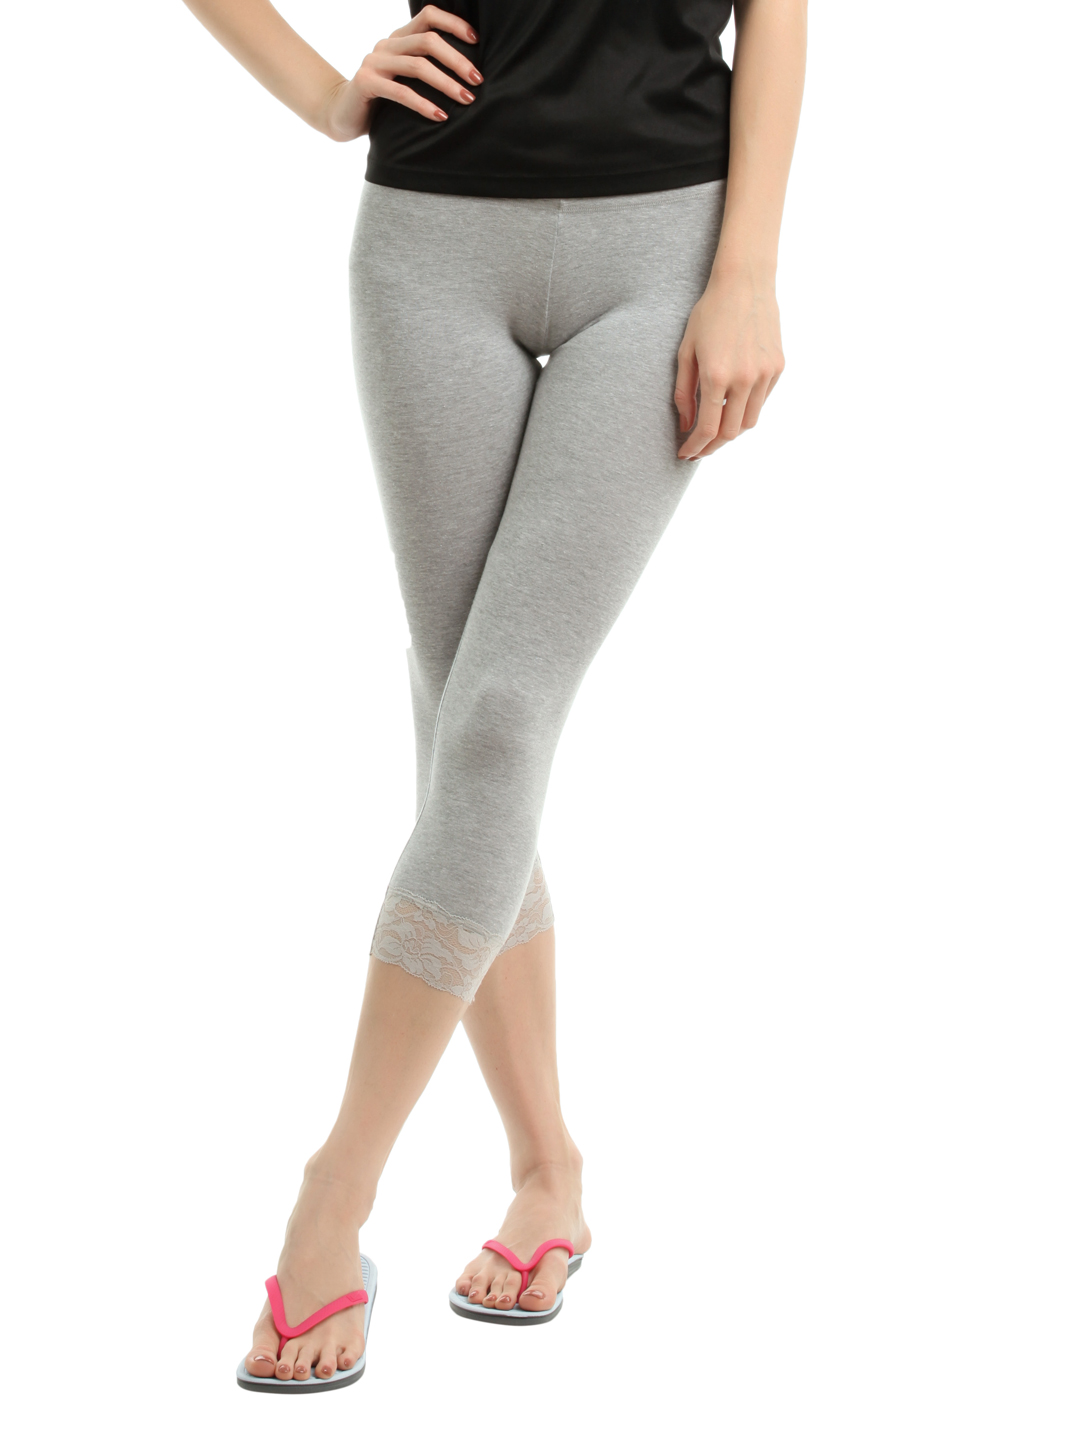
Hanes Women Grey Comfortsoft Waistband Cotton - Stretch Lace Capri Leggings
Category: Apparel / Bottomwear / Leggings
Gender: Women
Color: Grey Melange
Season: Winter 2015
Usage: Casual